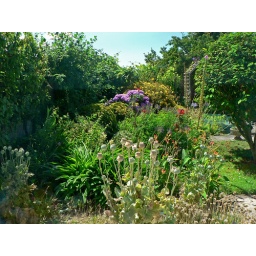
Image of Summer.Looking out the kitchen window in the old house Jersey CI